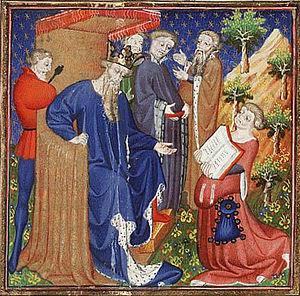
Le Maître d'Orose est un maître anonyme peintre de miniatures anonyme actif entre 1400 et 1420 à Paris. Il doit son nom aux enluminures qu'il a réalisé pour un manuscrit des Histoires anciennes inspirées de Paul Orose, conservé à la Bibliothèque nationale de France.
Raoul de Presles, théologien, homme politique et grand humaniste français, collaborateur de Charles V de France. Il est le fils naturel de Raoul de Presles, avocat du roi sous Philippe le Bel.